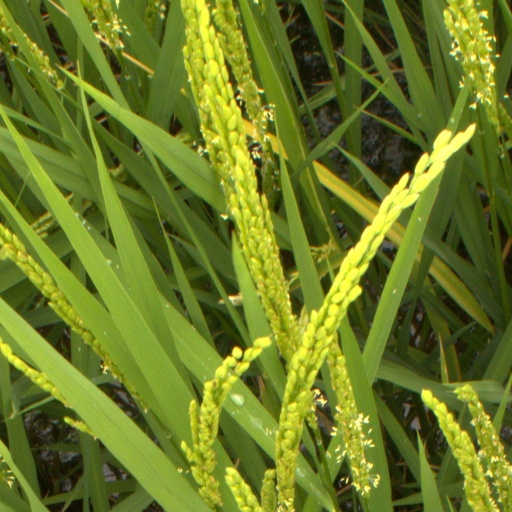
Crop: rice